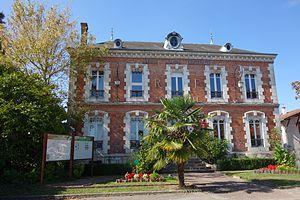
Varennes-Saint-Sauveur (71) Mairie